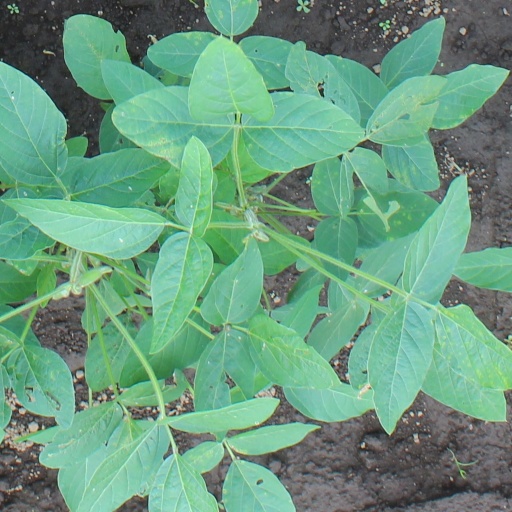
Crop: soybean